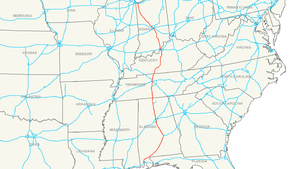
L'Interstate 65, est une autoroute inter-États qui traverse l'Alabama, le Tennessee, le Kentucky et l'Indiana et relie la ville de Mobile à Gary, au sud-est de Chicago.